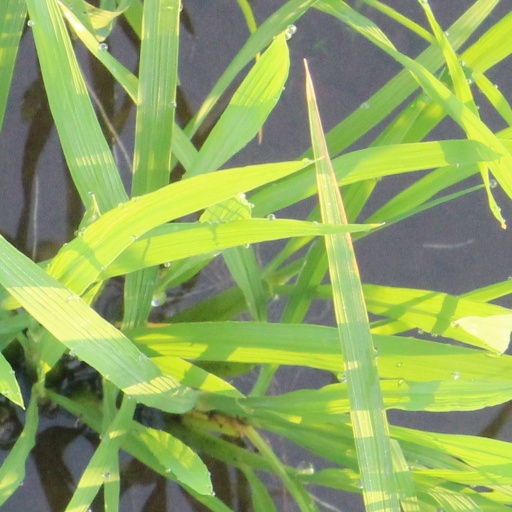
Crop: rice